Cambridge Jones

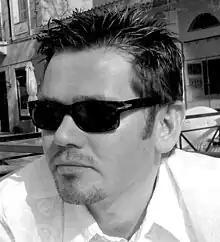

Cambridge Jones is a British celebrity portrait photographer from Wales. His subjects, in a series of books and exhibitions, include hundreds of well-known actors and musicians.